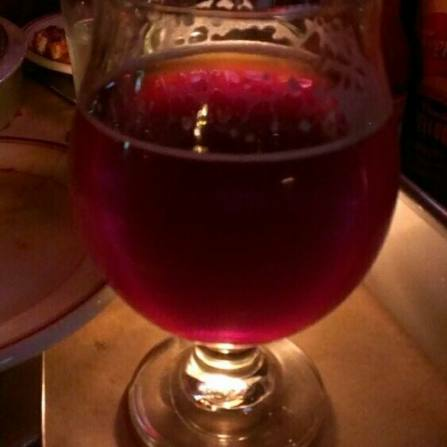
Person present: No